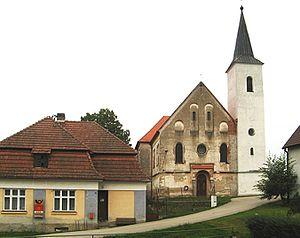
Blažejov est une commune du district de Jindřichův Hradec, dans la région de Bohême-du-Sud, en République tchèque. Sa population s'élevait à 459 habitants en 2020.